George W. M. Reynolds

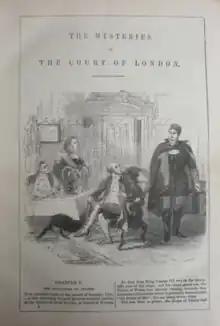
The first issue of "The Mysteries of the Court of London" (1849–56)

Reynolds was also a major figure in the Chartist movement. In 1846, he founded two magazines, "Reynolds' Miscellany" ("RM") and "The London Journal" ("LJ"). In 1849, he founded "Reynolds's Political Instructor", which in May 1850 became "Reynolds Weekly Newspaper", the leading radical newspaper of the post-Chartist era. It long survived him, ending publication in 1967 as the "Sunday Citizen". Edwin Brett, a fellow chartist and publisher of penny dreadfuls, became a lifelong friend.